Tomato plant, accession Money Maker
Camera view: vertical (180 deg); turntable rotation: 300 degrees
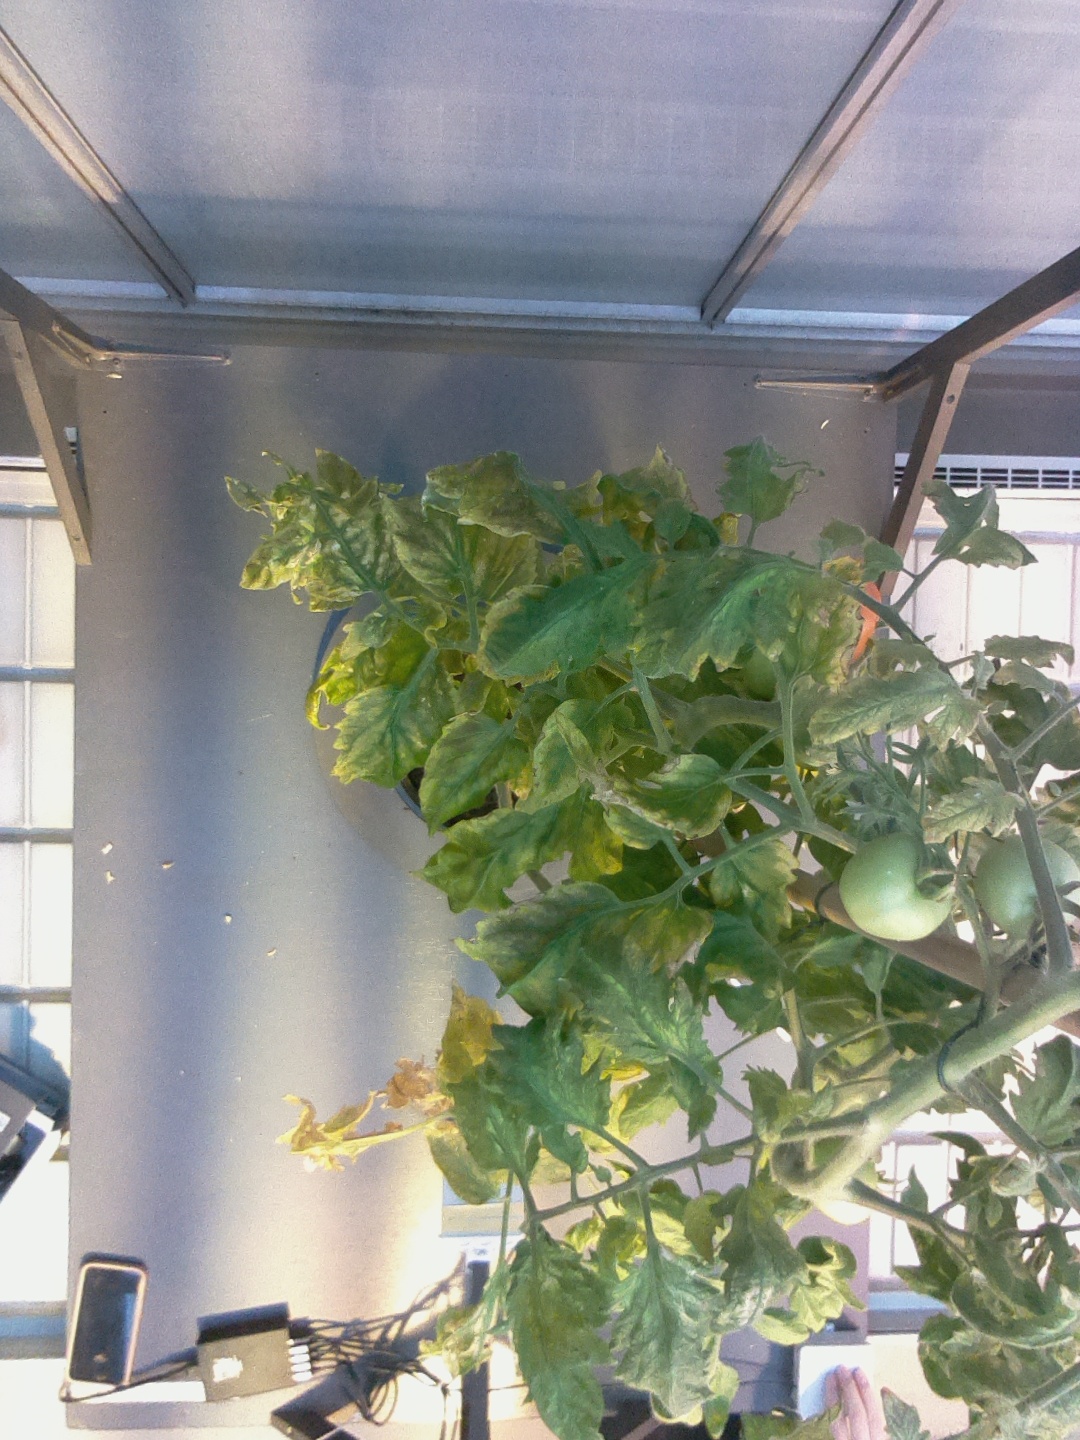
BBCH growth stage 81: 10%-20% of fruits show typical fully ripe color